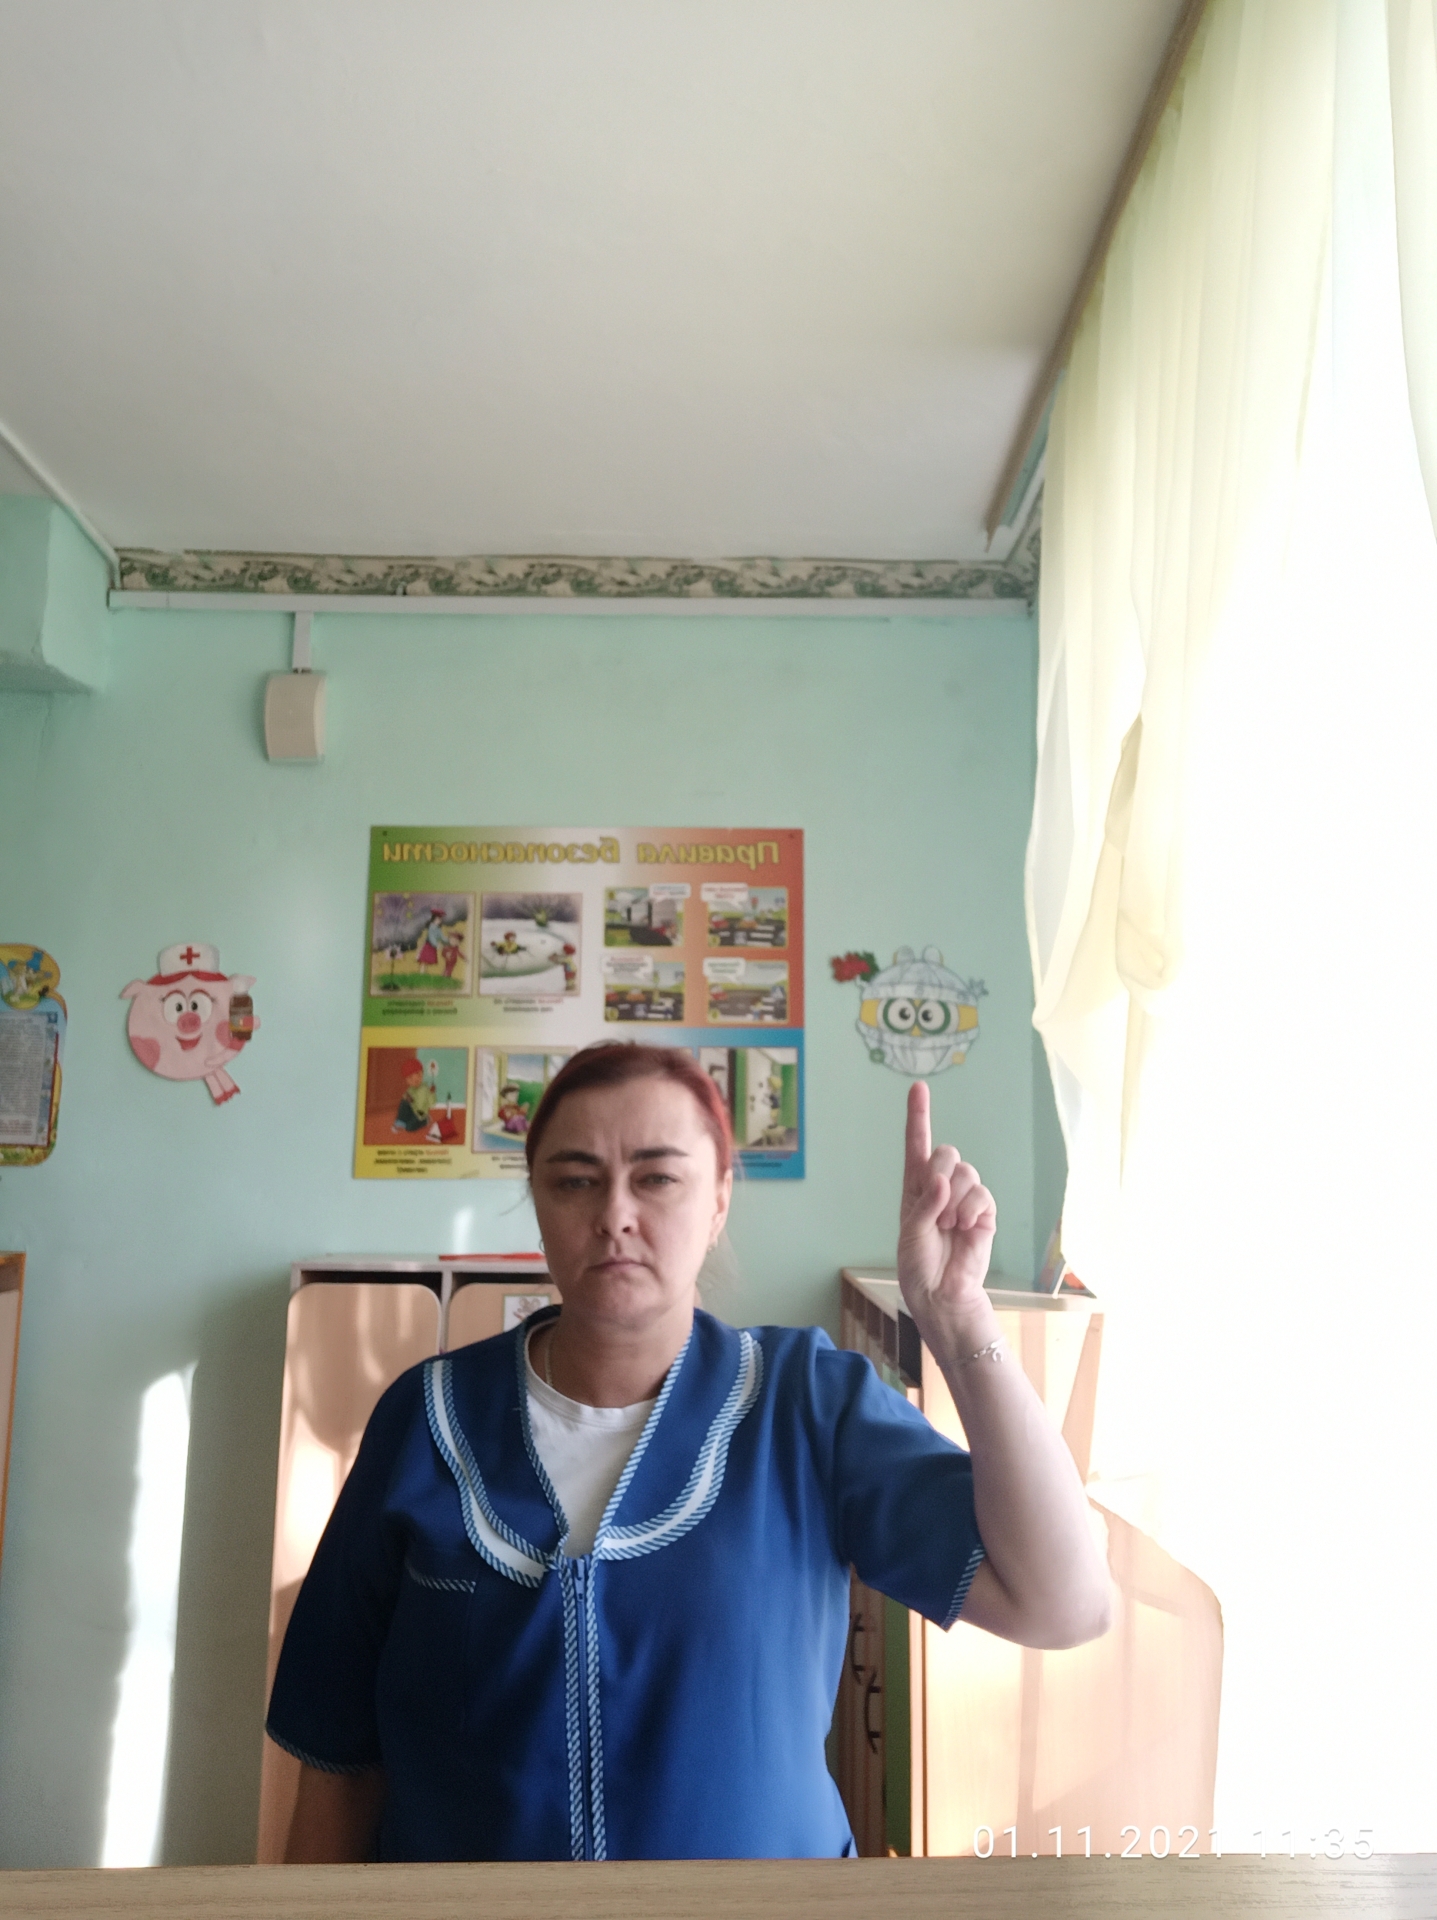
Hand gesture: one